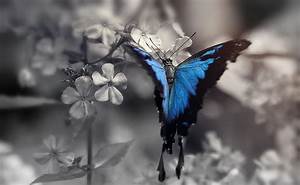
Label: farfalla